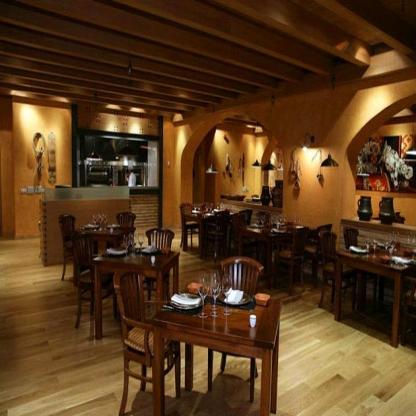
Scene: Indoor